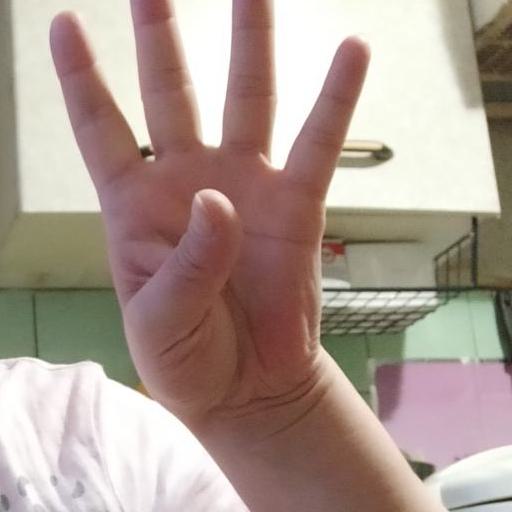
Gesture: four